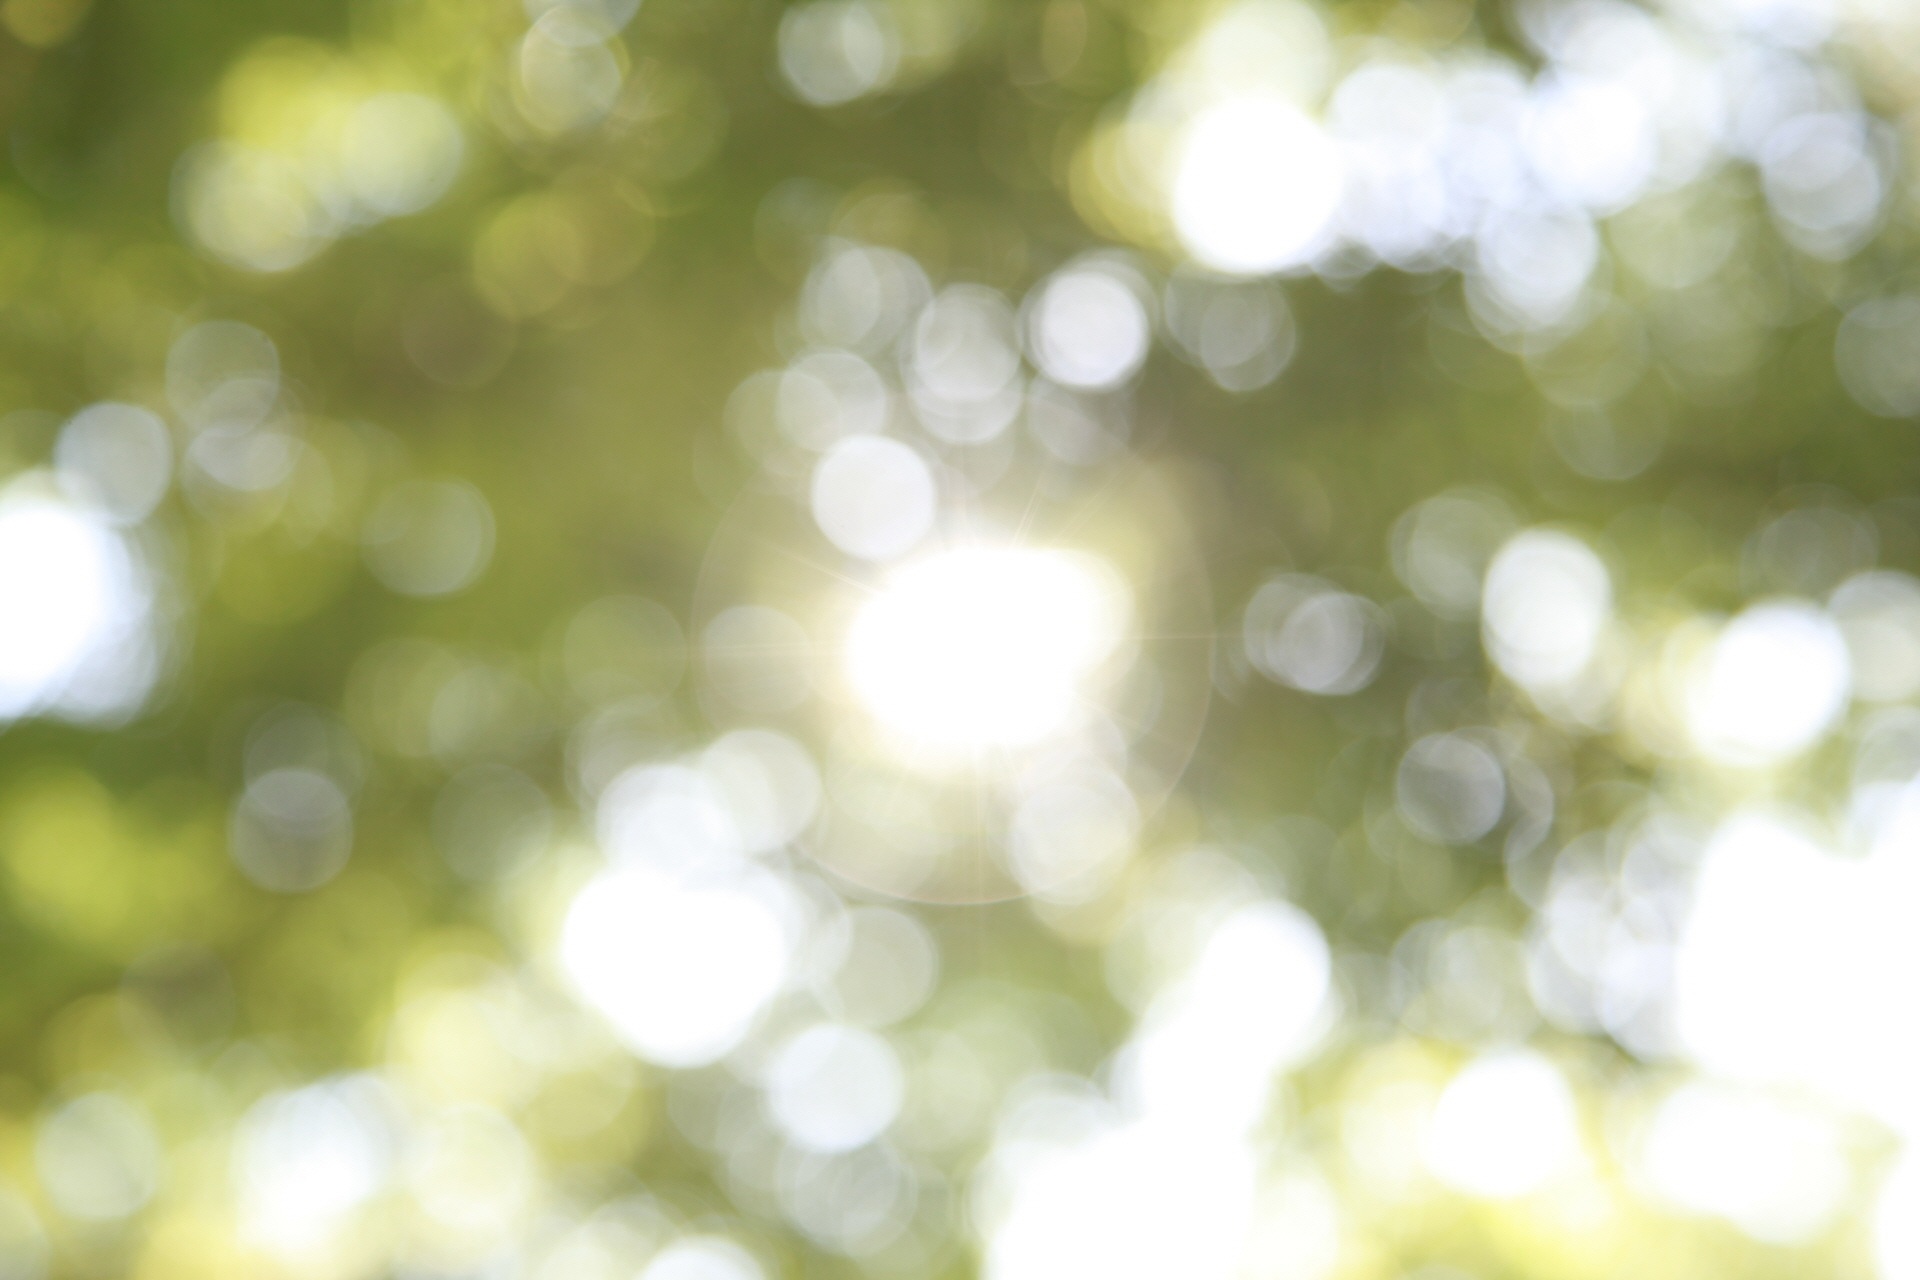
landscape, nature, branch, light, bokeh, plant, sky, wood, sunshine, white, sunlight, leaf, flower, petal, spring, green, overcast, yellow, circle, close up, background, macro photography, tabitha, wipes, light mens wool, liquid bubble